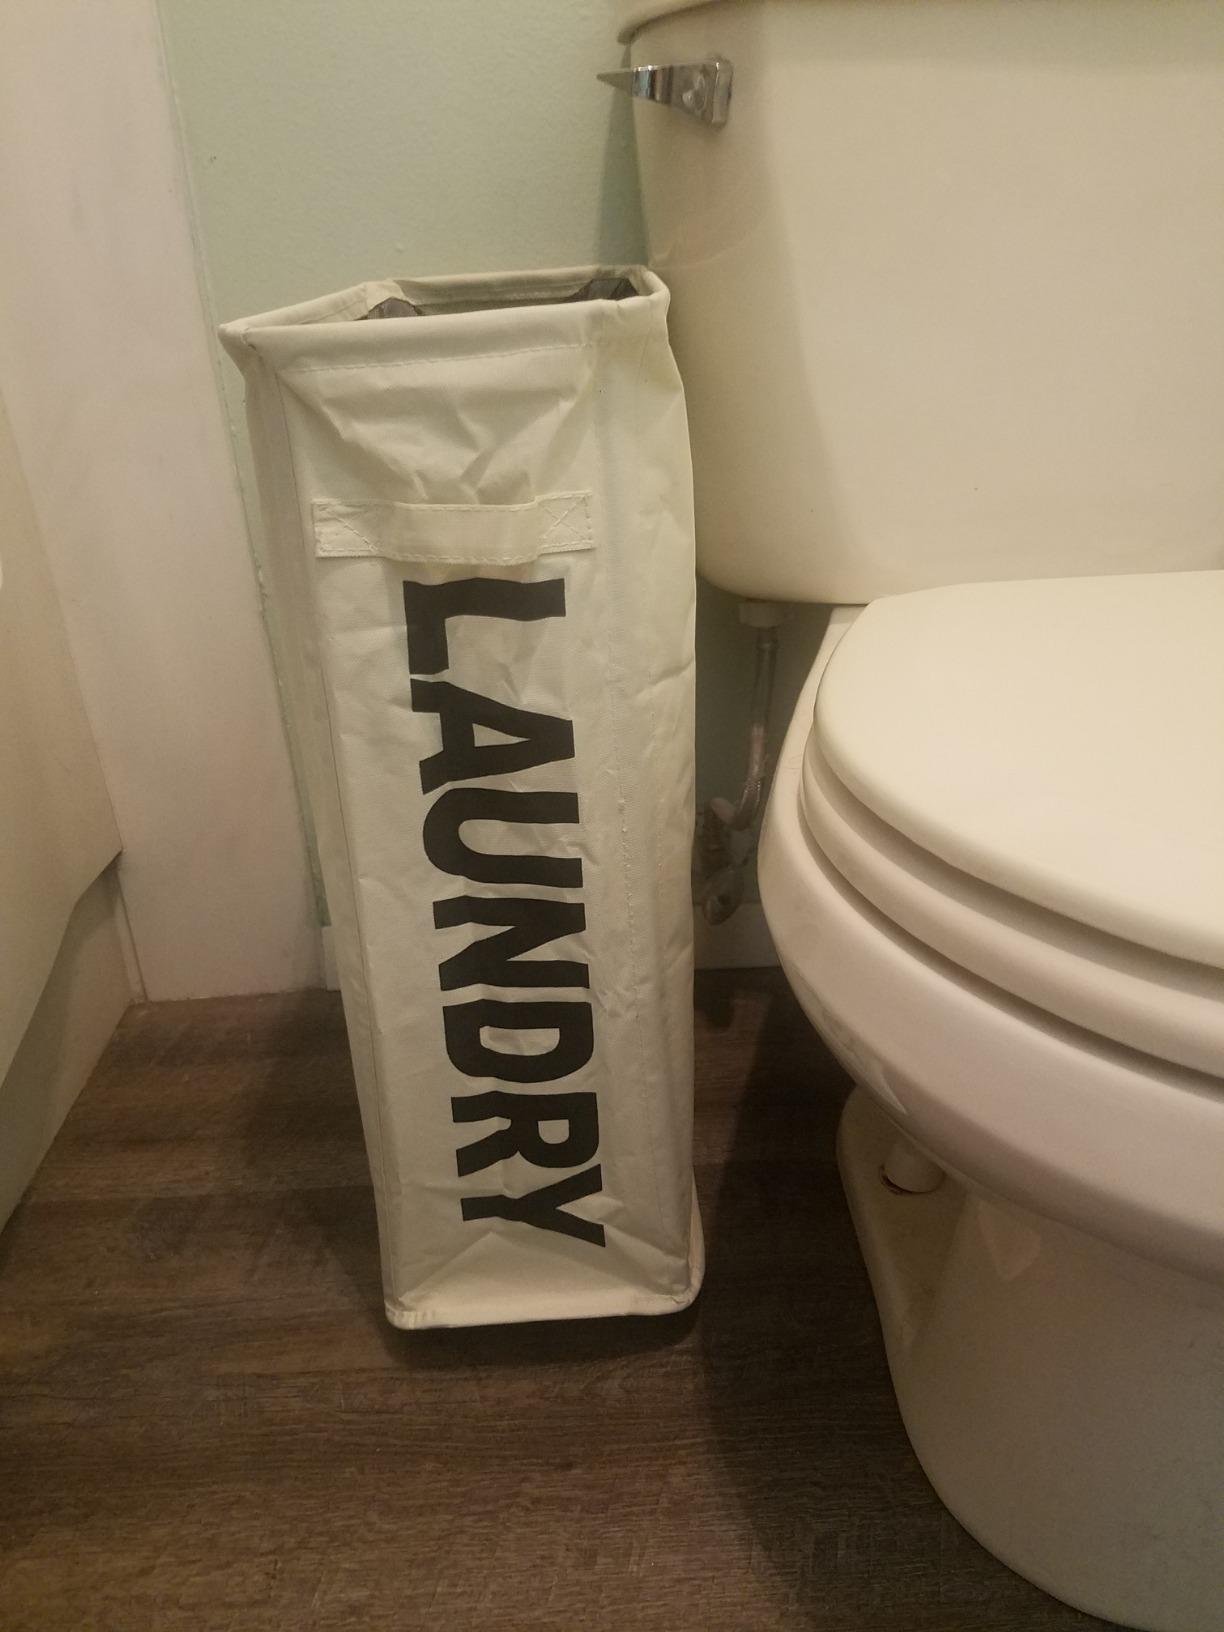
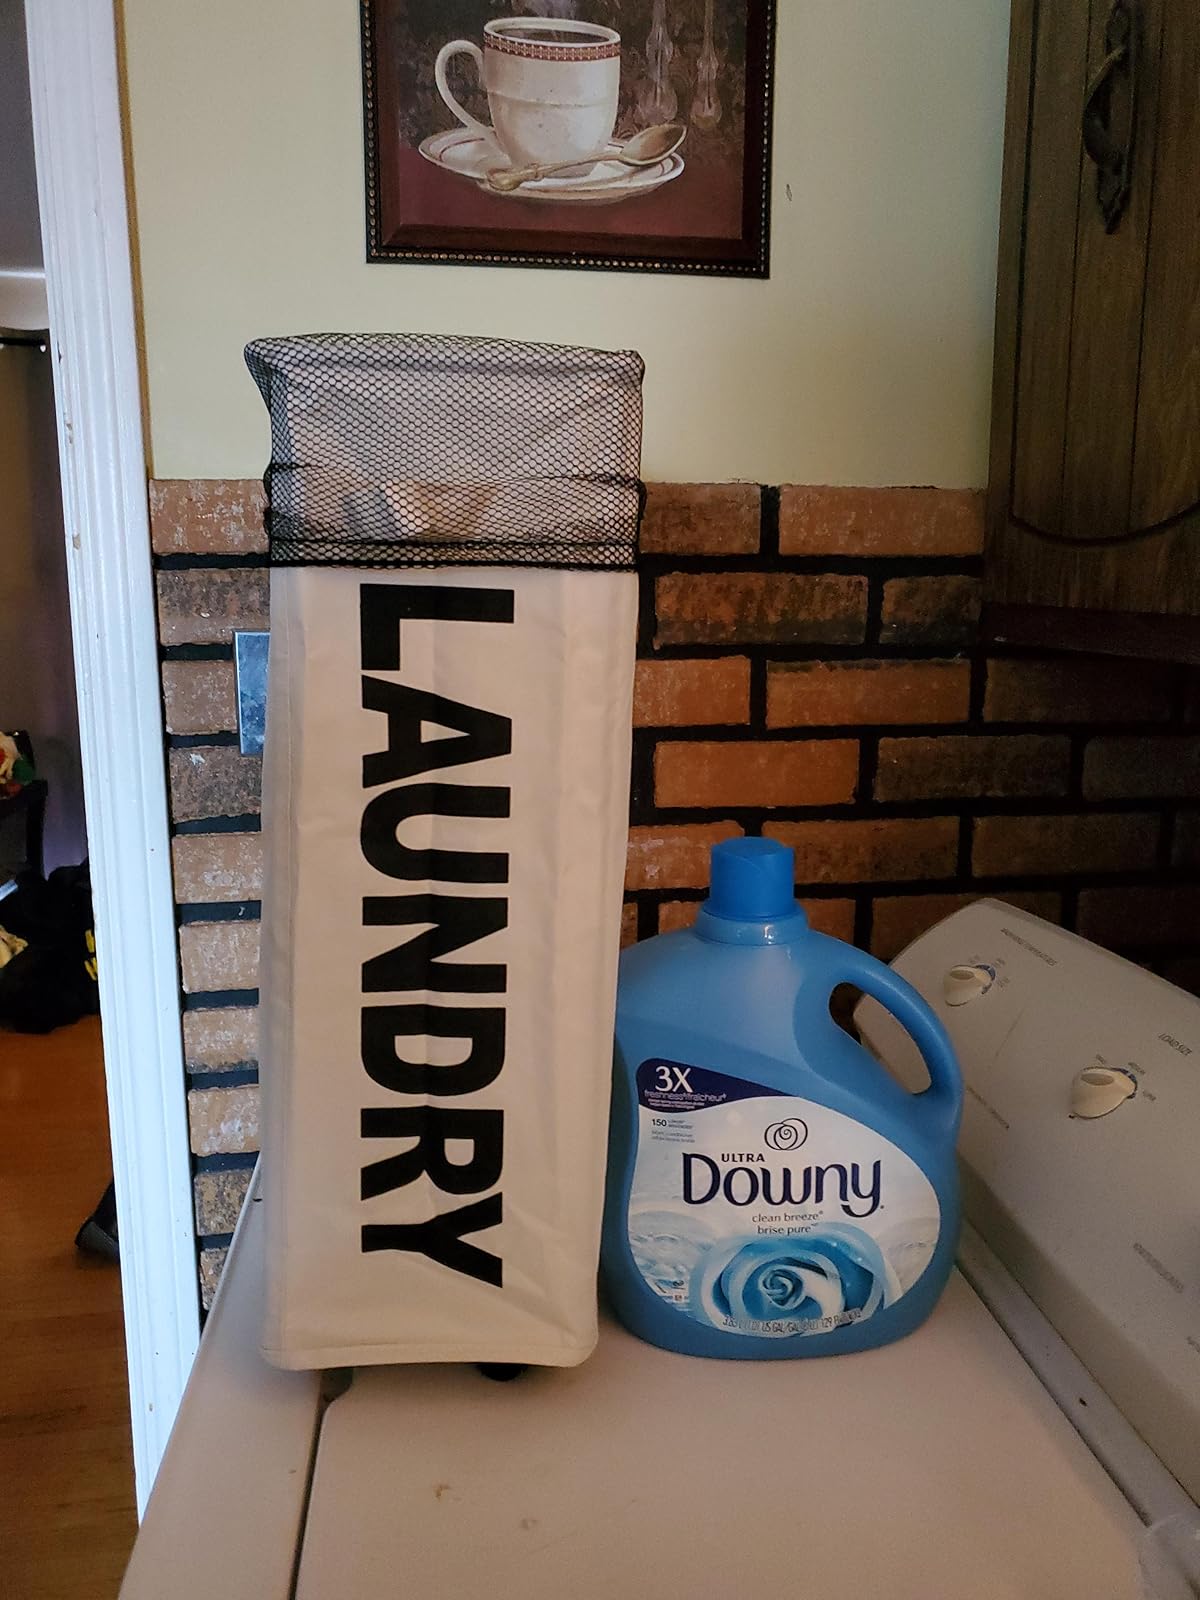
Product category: items_hamper
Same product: yes